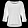
Label: Pullover